Antiqua–Fraktur dispute

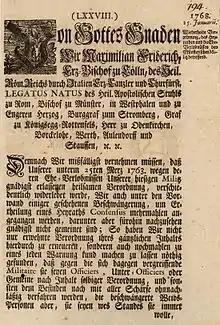
Two typefaces: the German text uses Fraktur; numerals and Latin and French words are written in Antiqua (1768).

Historically, the dispute originates in the differing use of these two typefaces in most intellectual texts. Whereas Fraktur was preferred for works written in German, for Latin texts the Antiqua-style typefaces were normally used. This extended even to English–German dictionaries; the English words would all be written in Antiqua, and the German words in Fraktur. Originally this was simply a convention.